Rautamai Rural Municipality

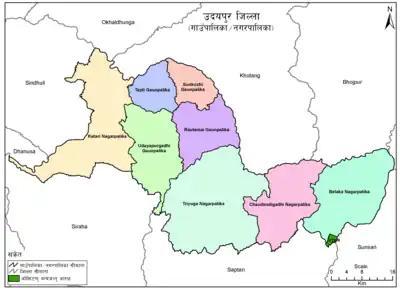

Rautamai Rural Municipality is a rural municipality in Udayapur district of Province No. 1 in Nepal. There are 4 rural municipalities in Udayapur district. There are 8 wards in this municipality. According to 2011 census of Nepal, the total population of the municipality is 23,481 and total area is 204 km². The headquarter of the municipality is in Bhuttar